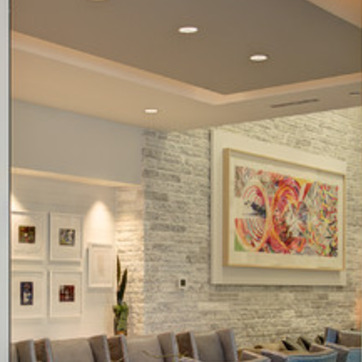
Material: stone